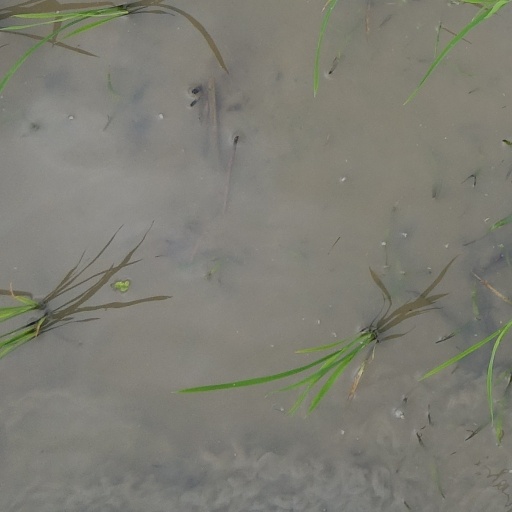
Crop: rice